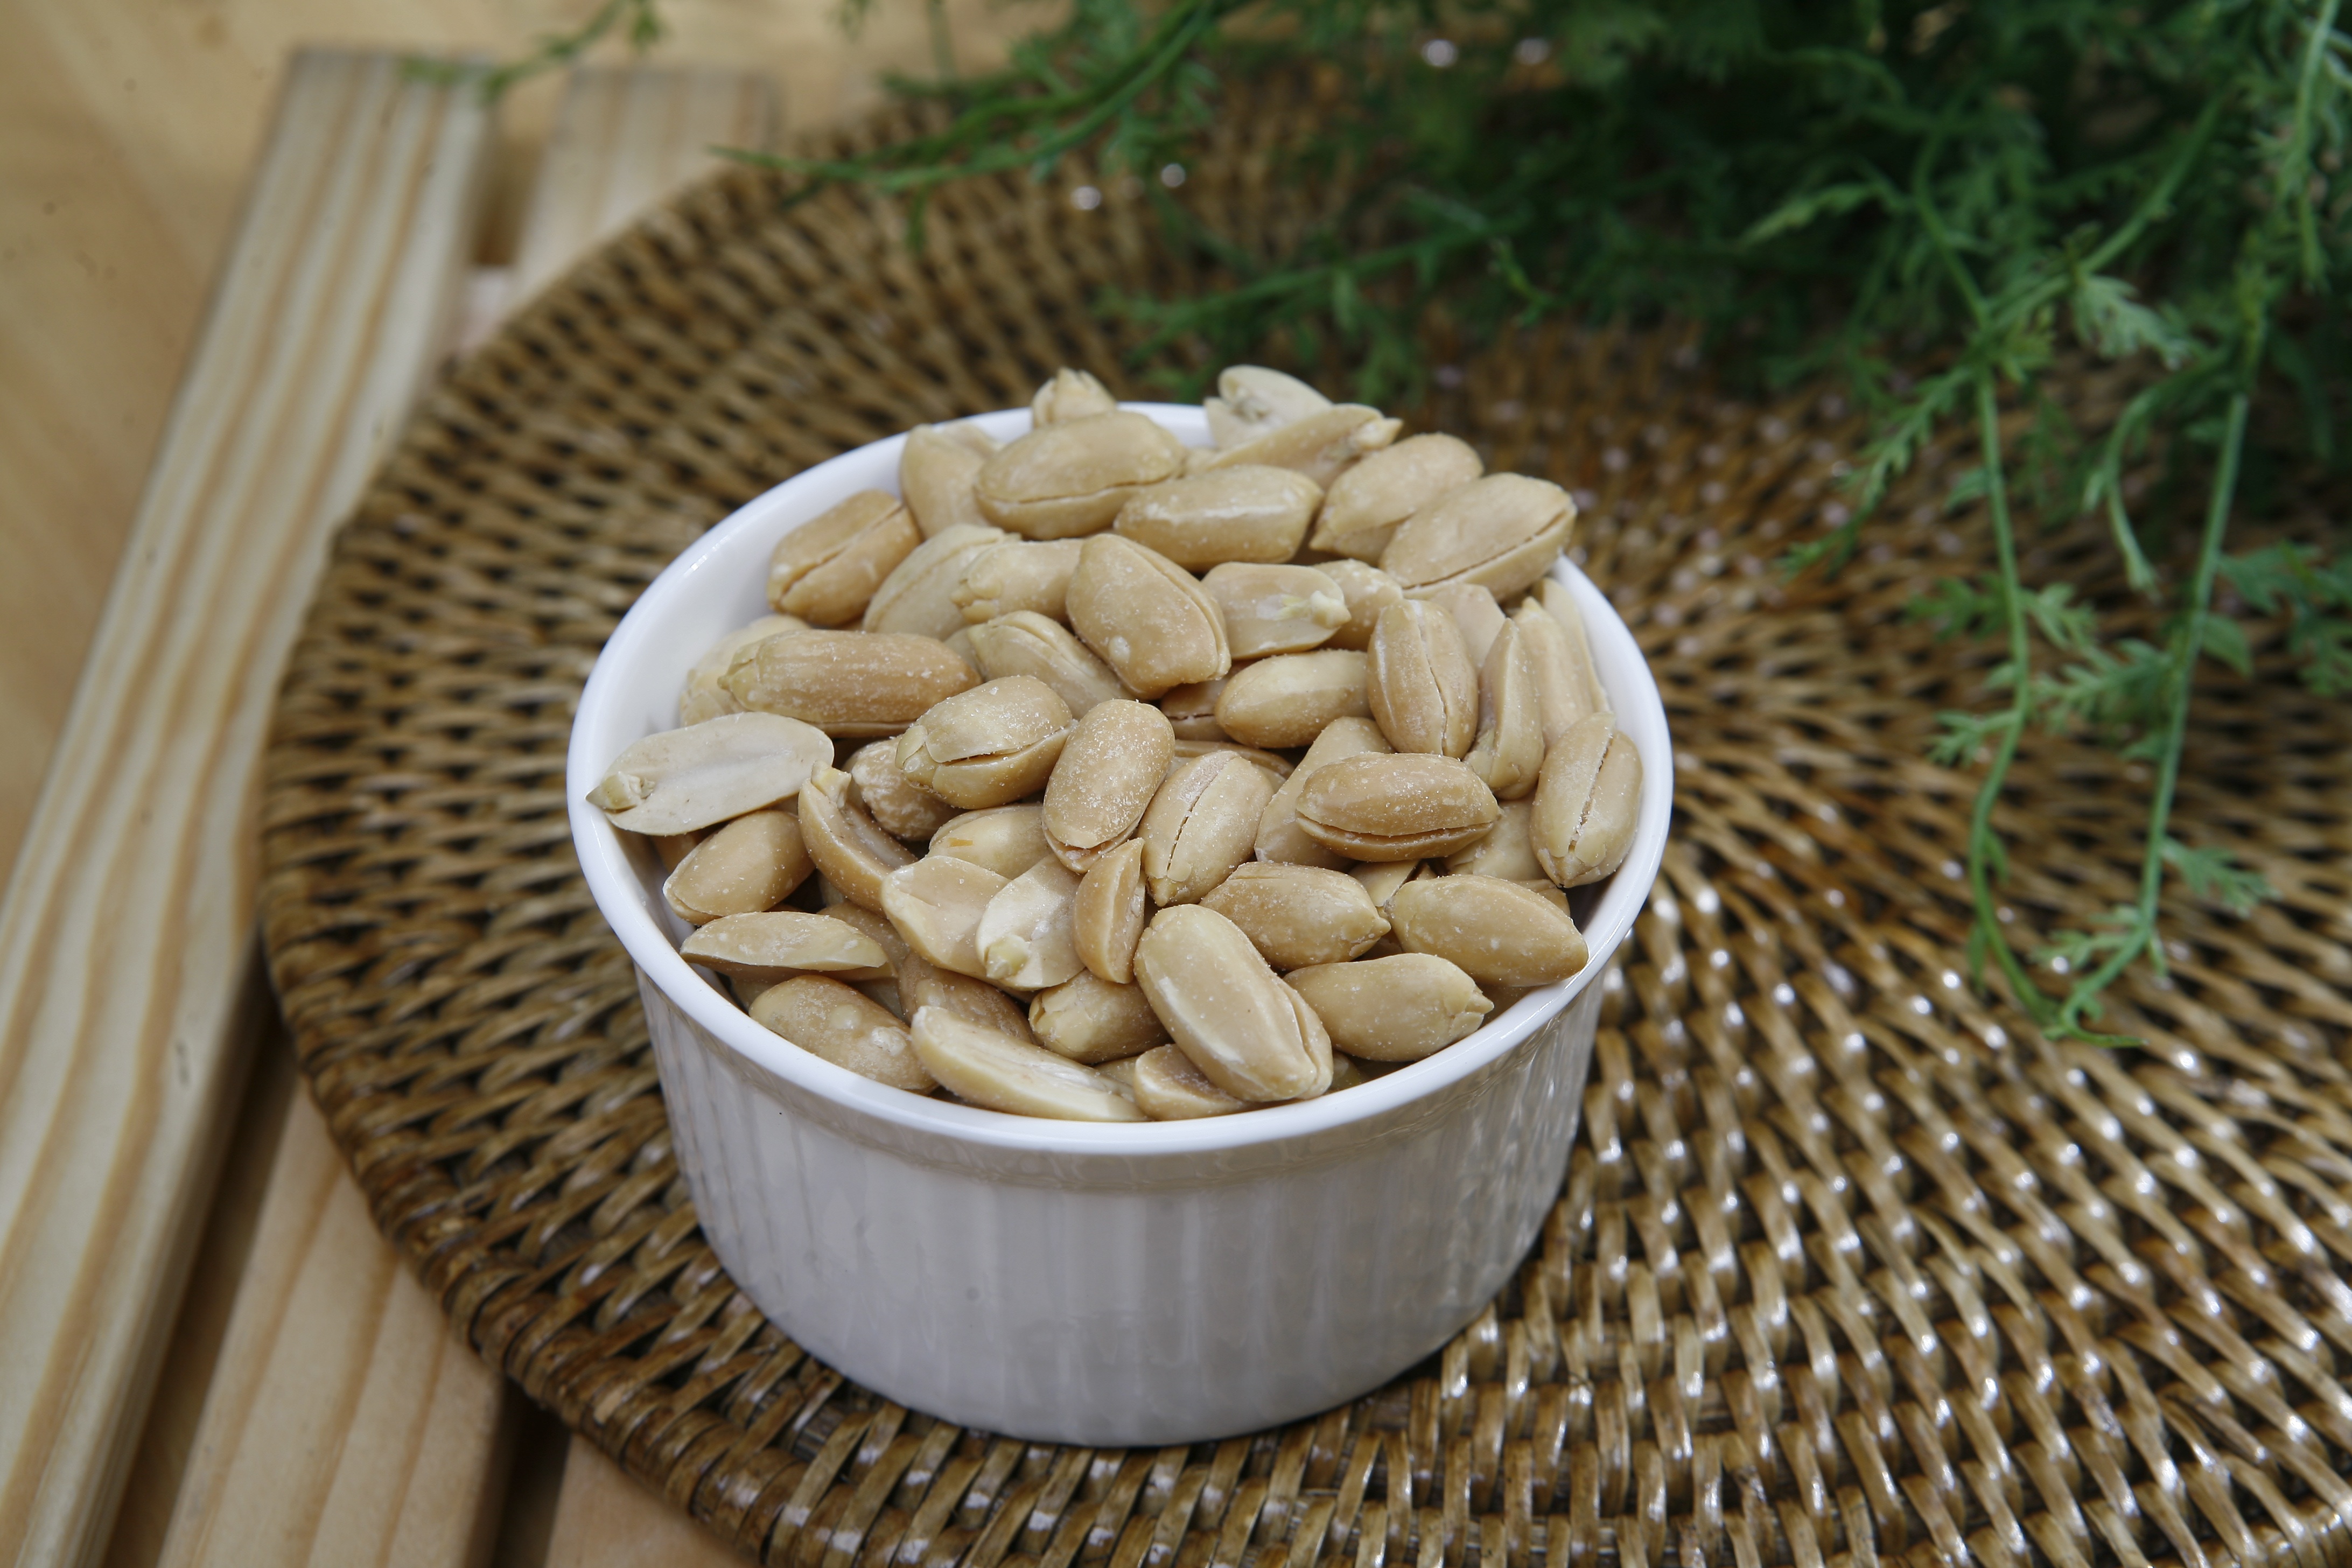
plant, fruit, dish, food, produce, crop, nut, vegetarian food, peanut, flowering plant, sunflower seed, grass family, land plant, nuts seeds, seasoned peanuts